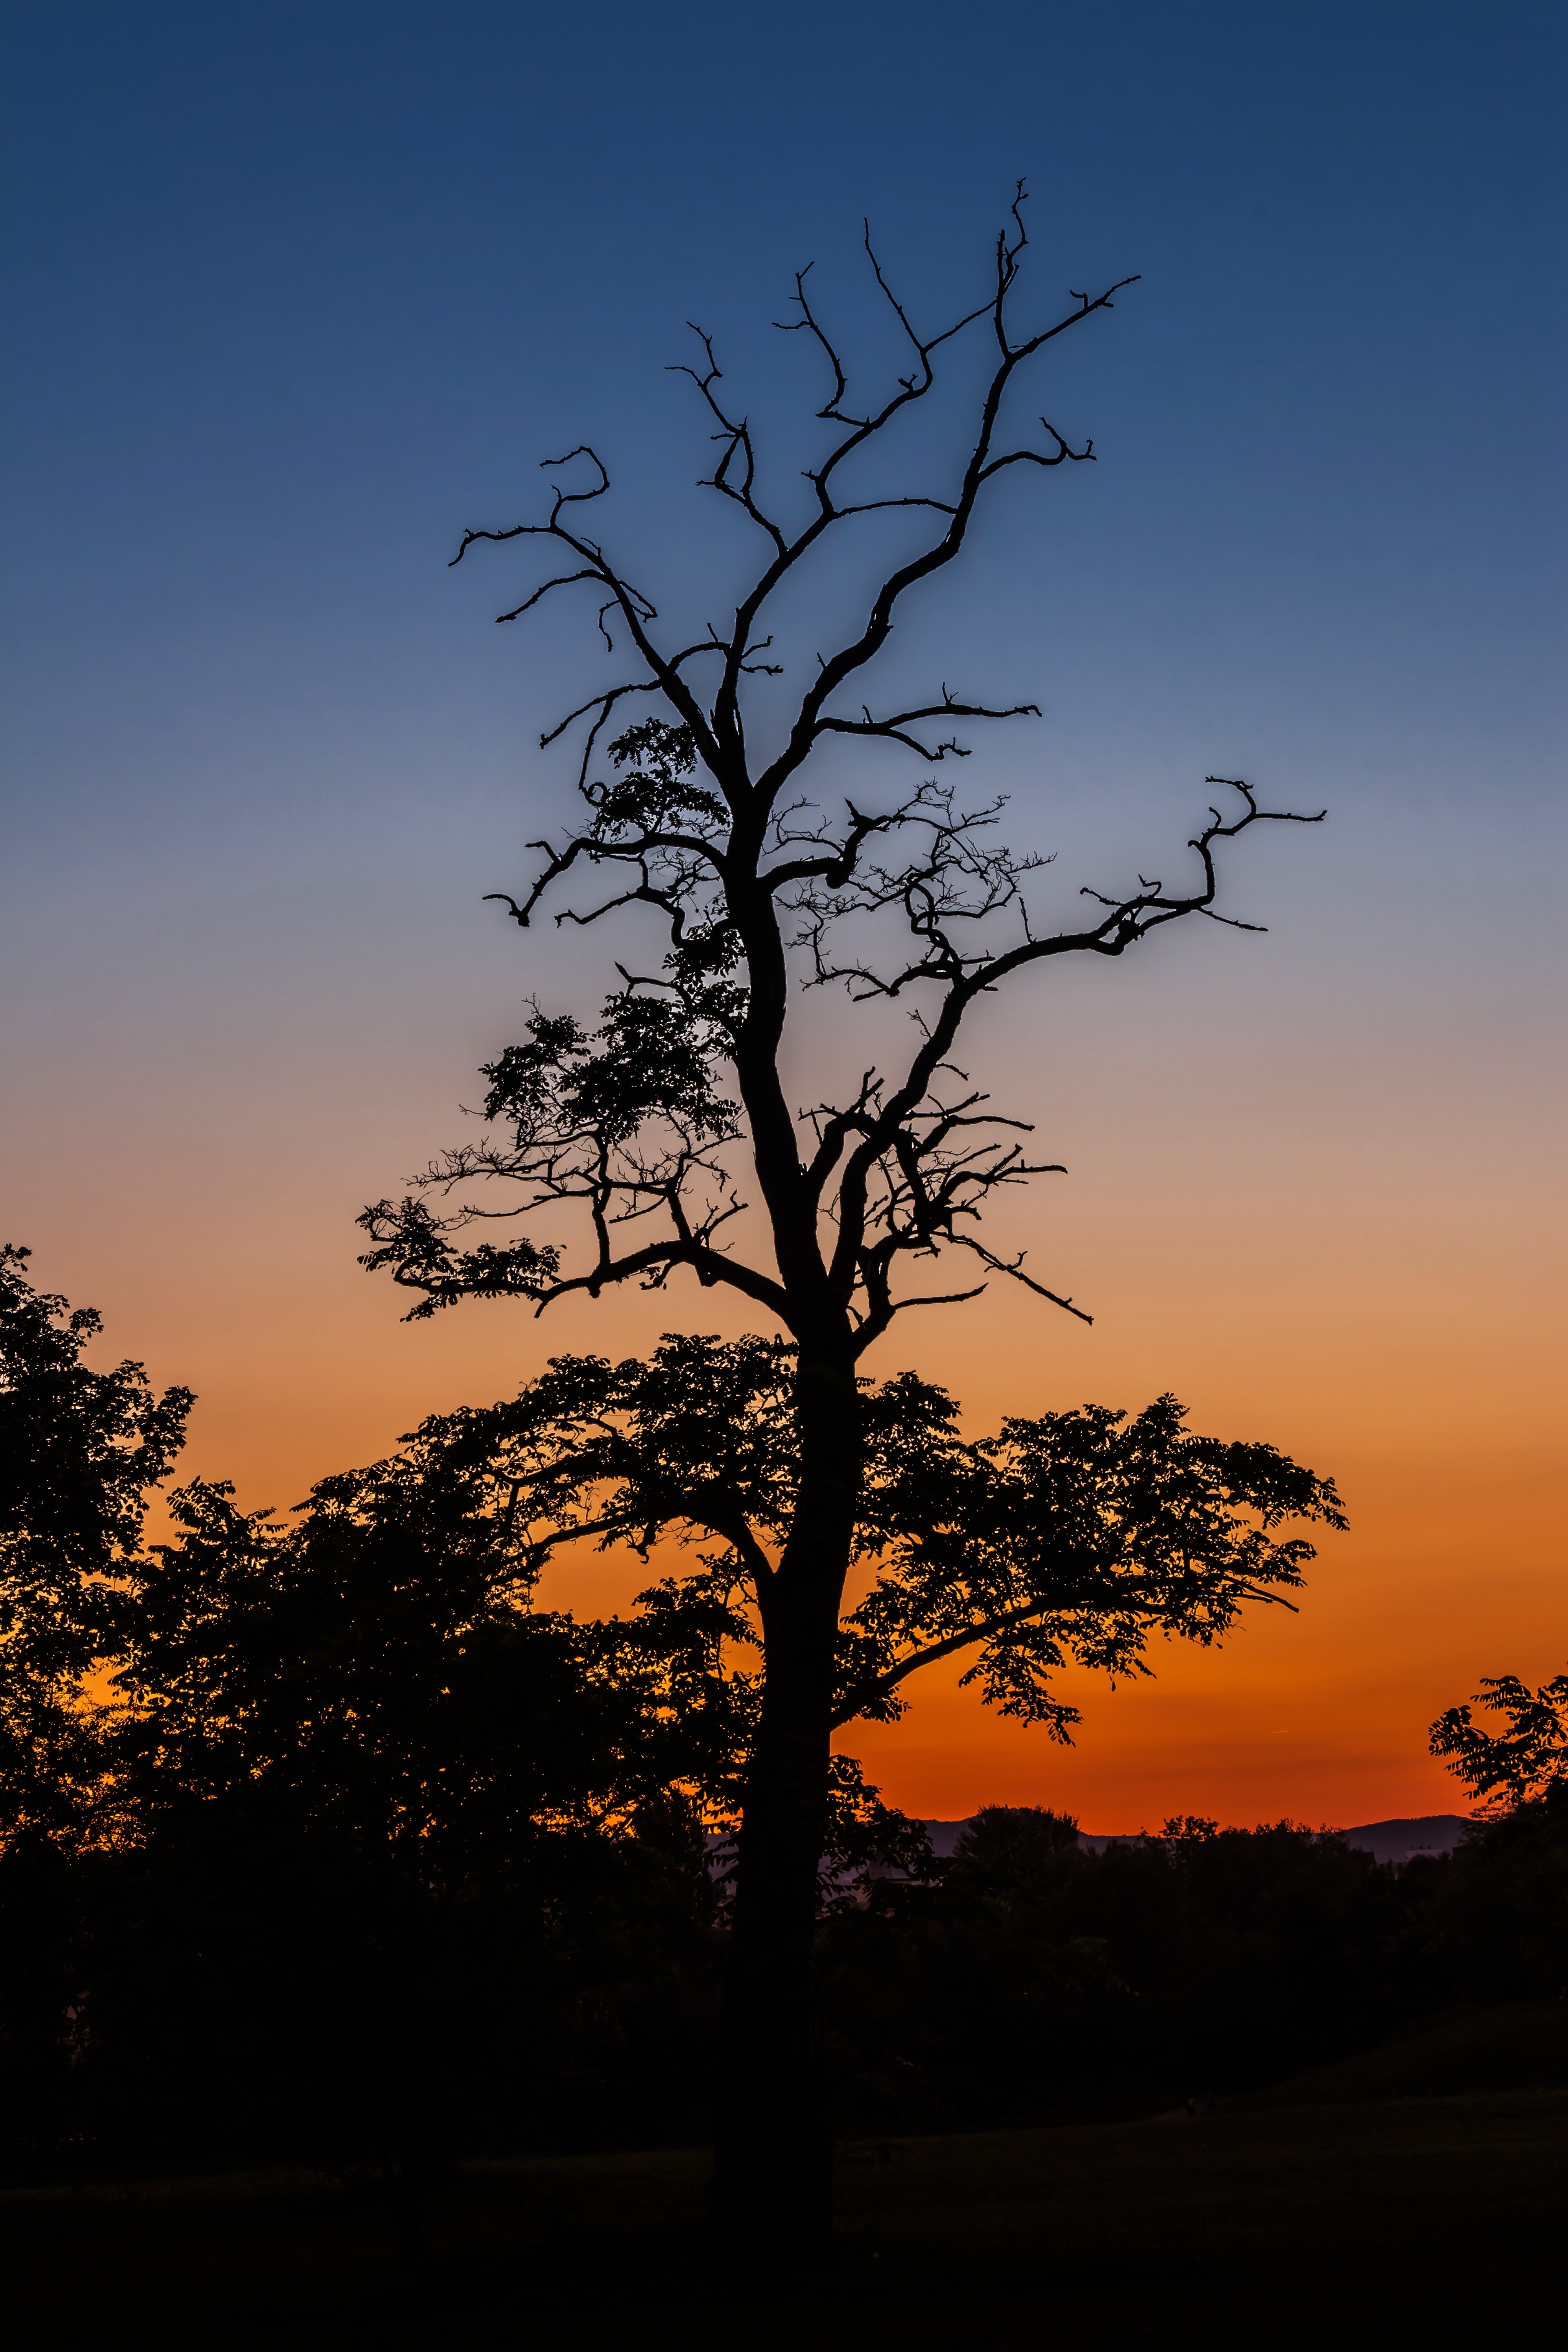
sky, tree, nature, branch, sunset, afterglow, natural landscape, cloud, dusk, evening, horizon, woody plant, sunrise, morning, orange, plant, atmosphere, sunlight, leaf, silhouette, landscape, wildlife, dawn, night, savanna, rural area, trunk, national park, twig, backlighting, wood, plant stem, meteorological phenomenon, hill, forest